1947 BSAA Avro Lancastrian Star Dust accident

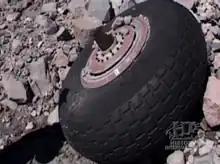
A main wheel from "Star Dust", found amidst the wreckage in 2000

In 1998, two Argentine mountaineers climbing Mount Tupungato—about west-southwest of Mendoza, and about east of Santiago—found the wreckage of a Rolls-Royce Merlin aircraft engine, along with twisted pieces of metal and shreds of clothing, in the Tupungato Glacier at an elevation of .